Mauwaha

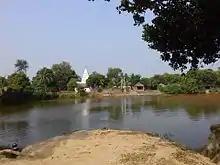
the famous panchadevata mandir(temple of five gods) in mauwaha village

Mauwaha is a village development committee in Saptari District in the Sagarmatha Zone of south-eastern Nepal. At the time of the 2011 Nepal census it had a population of 5,079 people living in 884 individual households. Mouwaha VDC is home of Nepal's first vice president Parmanand jha. Village is densely populated by nearly 5000 peoples. Various castes such as Bramhins, mandal, yadav, sah, dom, mushaar etc. living in the village. Vdc shows all the features of a developed village as it has got road, electricity, water, mobile tower, schools, health post etc.